Rafael Correa

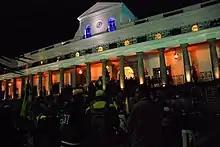
After the rescue, Correa immediately was presented in the Palacio of Carondelet in the night of 30 September.

Correa was sworn into the Presidency on 10 August 2009, the same day as Ecuador's bicentennial. His speech took place in front of several Latin American dignitaries, such as the president of Argentina Cristina Fernández de Kirchner, Bolivian President Evo Morales, Cuban President Raúl Castro, and Venezuelan President Hugo Chávez. Correa used the opportunity to promise a continuation of his "socialist revolution", his plans to end poverty and to go on "stamping out the structural causes of poverty". He also said the actions of the media were opposing his government. He claims that the continuation of his "The Citizens' Revolution" policy is intended to ensure all citizens are equal.